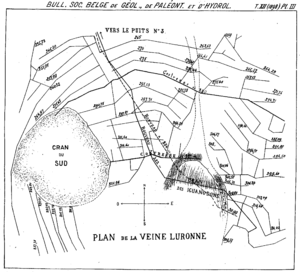
Plan de la veine Luronne, Bernissart, Belgique, 1898